Chalk

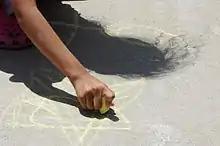
Child drawing with sidewalk chalk

Chalk is so common in Cretaceous marine beds that the Cretaceous Period was named for these deposits. The name Cretaceous was derived from Latin "creta", meaning "chalk". Some deposits of chalk were formed after the Cretaceous.